Europa Barbarorum

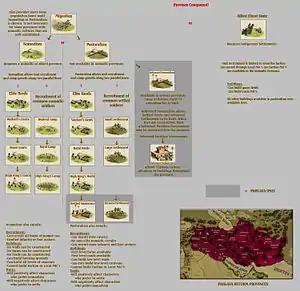
A diagram of the possible development of the governments of nomadic factions in "Europa Barbarorum"

The way in which factions enhance the provinces they own through the construction of new buildings in their province capitals has changed in "Europa Barbarorum". The process of assimilating a newly conquered province into one's empire has become more differentiated in the modification than it was in the original game through the introduction of so-called "government buildings" and military–industrial complexes. Government buildings represent different degrees of central State intervention in a province, and range from a homeland government, which can only be built in a faction's traditional ethnic homeland and represents the highest possible degree of central State control, to an allied state government, which makes the province in question semi-autonomous and installs a puppet ruler to govern it on the controlling faction's behalf. The choice of government building in a province affects what other buildings can be constructed there: the greater the degree of autonomy granted to a province, the greater the shift in the make-up of the pool of buildings available for construction from the controlling faction's own buildings to native buildings; that is, buildings which are more closely associated with the faction that would make its traditional home in the province in question, rather than the one currently occupying it. Nomadic, desert- and steppe-dwelling factions have their own government buildings, which some say has helped differentiate between "Europa Barbarorum"s factions and make the differences between "Europa Barbarorum" and the original "Rome: Total War" more than just cosmetic. These government buildings also affect unit recruitment options in a province, through the mod's introduction of military–industrial complex ("MIC") buildings. The original "Rome: Total War"s system of constructing and subsequently upgrading different types of building in order to recruit different types of soldier (stables for horses, ranges for archers, and so on) has been replaced in "Europa Barbarorum" by the "factional MIC", which enables the recruitment of all the province-controlling faction's units, and the "regional MIC", which enables the recruitment of native types of soldier. How far the two types of complexes can be upgraded depends on the government of the province: the greater the autonomy of the province, the more the native MIC may be upgraded, and the less the factional MIC may be upgraded; and vice versa. In addition to buildings that can be constructed by the player, "Europa Barbarorum" also introduces a number of unique buildings or "wonders", which can either be man-made structures or features of the landscape, and which provide unique bonuses to the province.